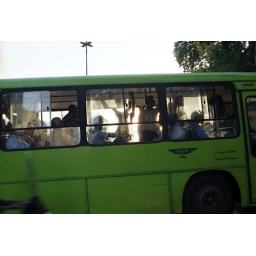
green bus line in the north of the city